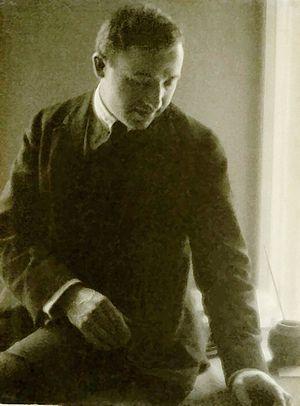
Max Weber, né le 18 avril 1881 à Byelostok et mort le 4 octobre 1961, à Great Neck est un peintre et sculpteur américain, cubiste, futuriste et expressionniste.